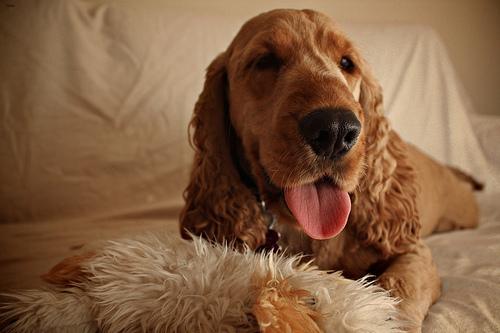
Breed: english cocker spaniel